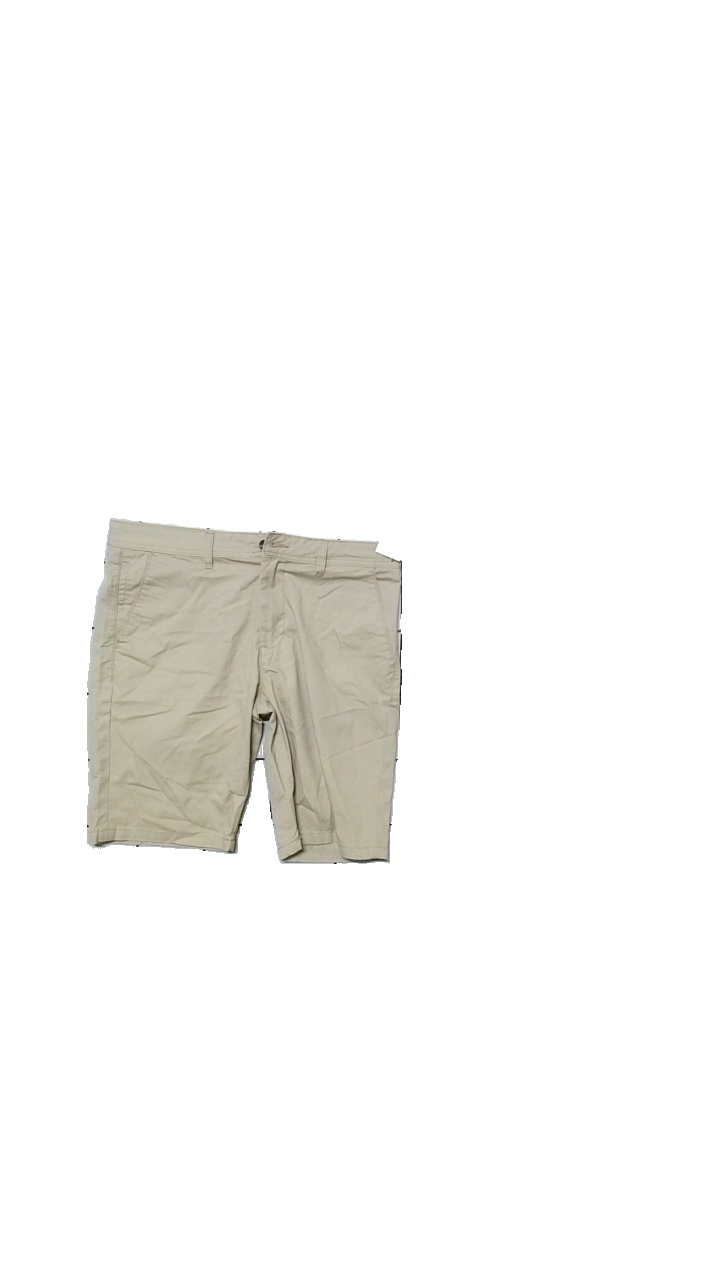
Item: Shorts (Men)
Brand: Smog
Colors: Beige
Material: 100% cotton
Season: Summer
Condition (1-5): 4
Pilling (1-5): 5
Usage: Reuse
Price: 50-100